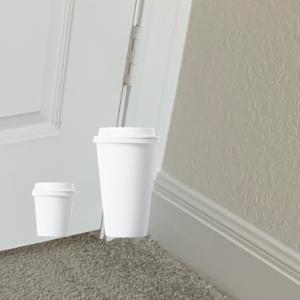
Label: cups